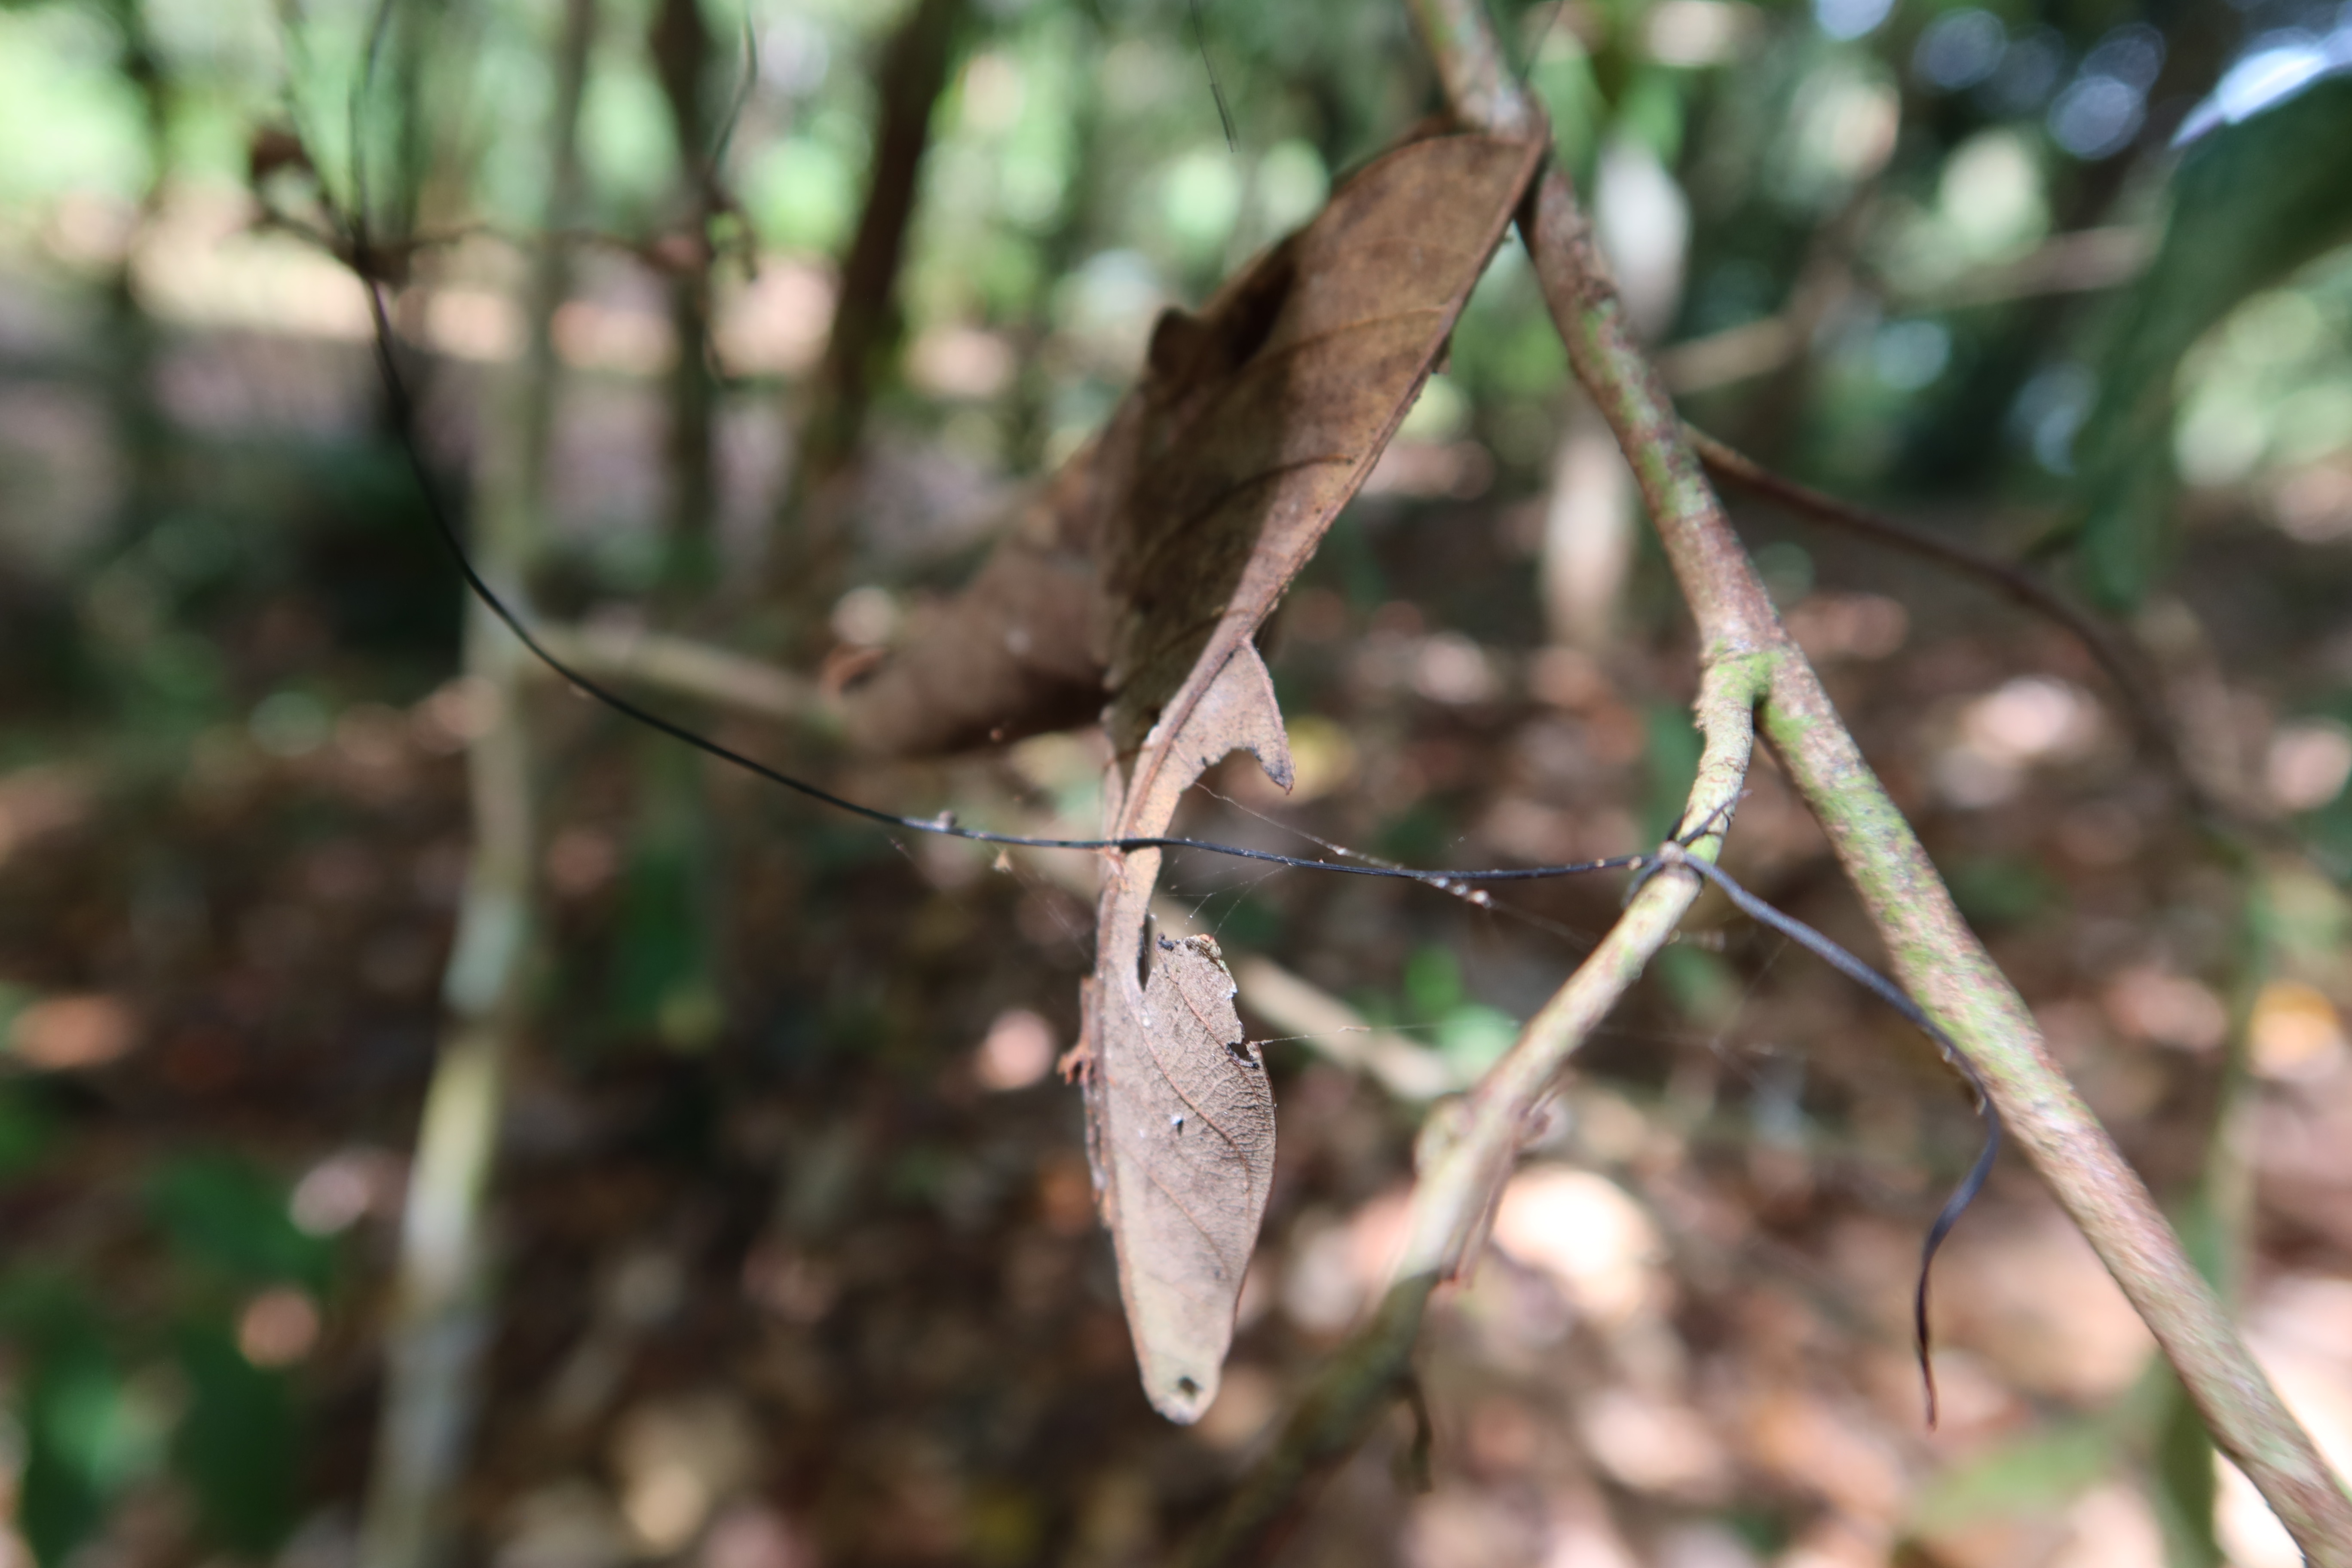
Label: Spiders